Neill S. Brown

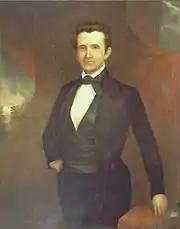
Portrait of Brown by Nicola Marschall

Brown arrived in Russia at a turbulent time in Russo-American affairs. The Emperor was uneasy about the recent Revolutions of 1848, which consisted largely of democratic revolts against monarchies, and was aware that many Americans sympathized with these revolts. Americans, likewise, were angry over Russia's intervention in the Hungarian Revolution of 1848 and its deposing of pro-democracy leader Lajos Kossuth, and some Americans were calling for intervention on behalf of the revolutionaries. Though Brown personally disapproved of Nicholas's actions, he nevertheless warned American leaders that Kossuth was a troublemaker, and argued that American intervention would be disastrous.